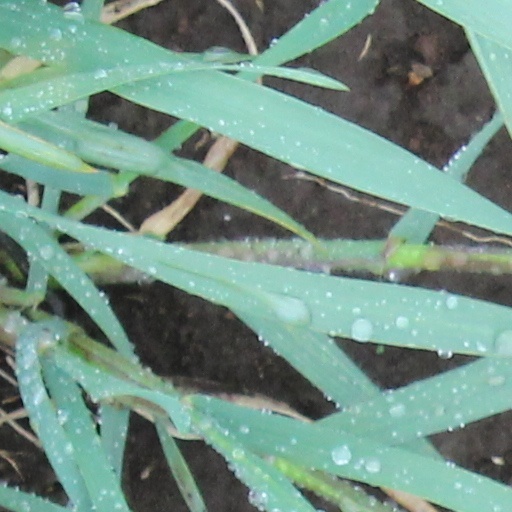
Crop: wheat